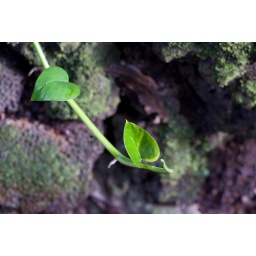
new plant branch growing in nature rock